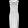
Label: Dress